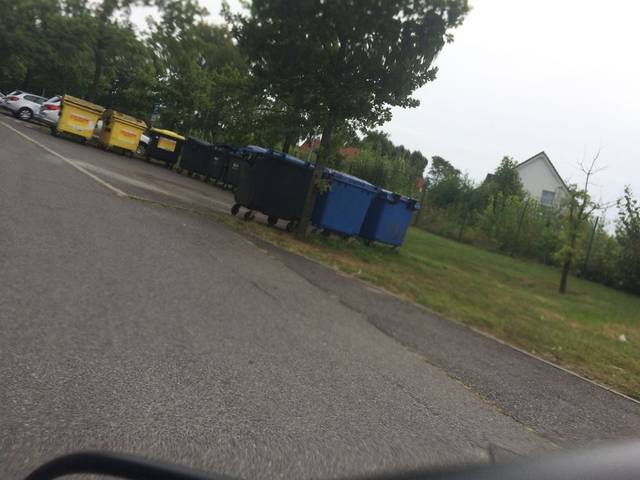
Region: Germany
Coordinates: 52.589, 13.358